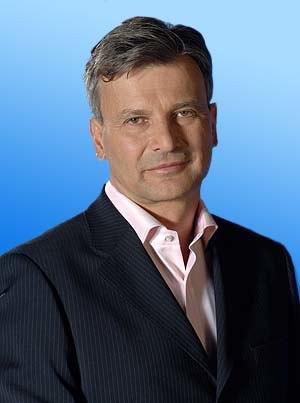
Le bourgmestre principal de Budapest désigne depuis 1990 le chef de la collectivité métropolitaine de Budapest, élu au suffrage universel indirect par les différents représentants des arrondissements de la capitale.
Gábor Demszky, né le 4 août 1952 à Budapest, est un homme politique hongrois, bourgmestre principal de Budapest entre 1990 et 2010, membre-fondateur et président de l'Alliance des démocrates libres de 2000 à 2001.